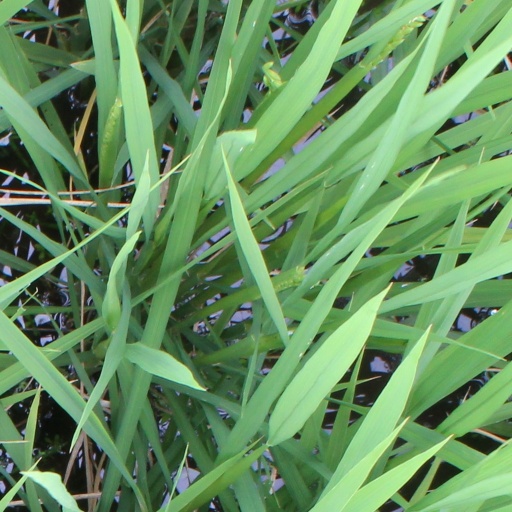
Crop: rice